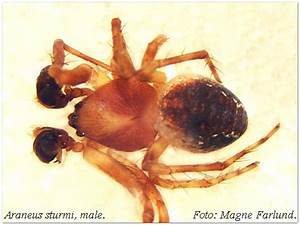
Label: spider